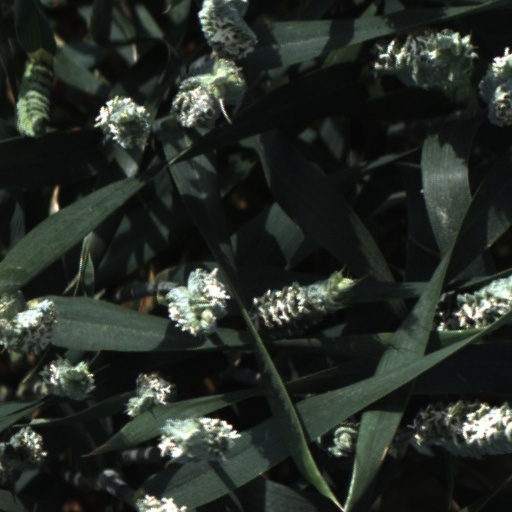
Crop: wheat